Bittacy Hill Park

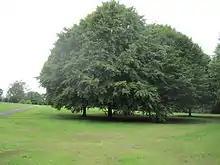

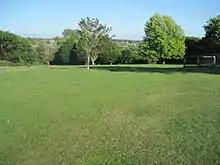

Bittacy Hill Park is a small public park in Mill Hill in the London Borough of Barnet.